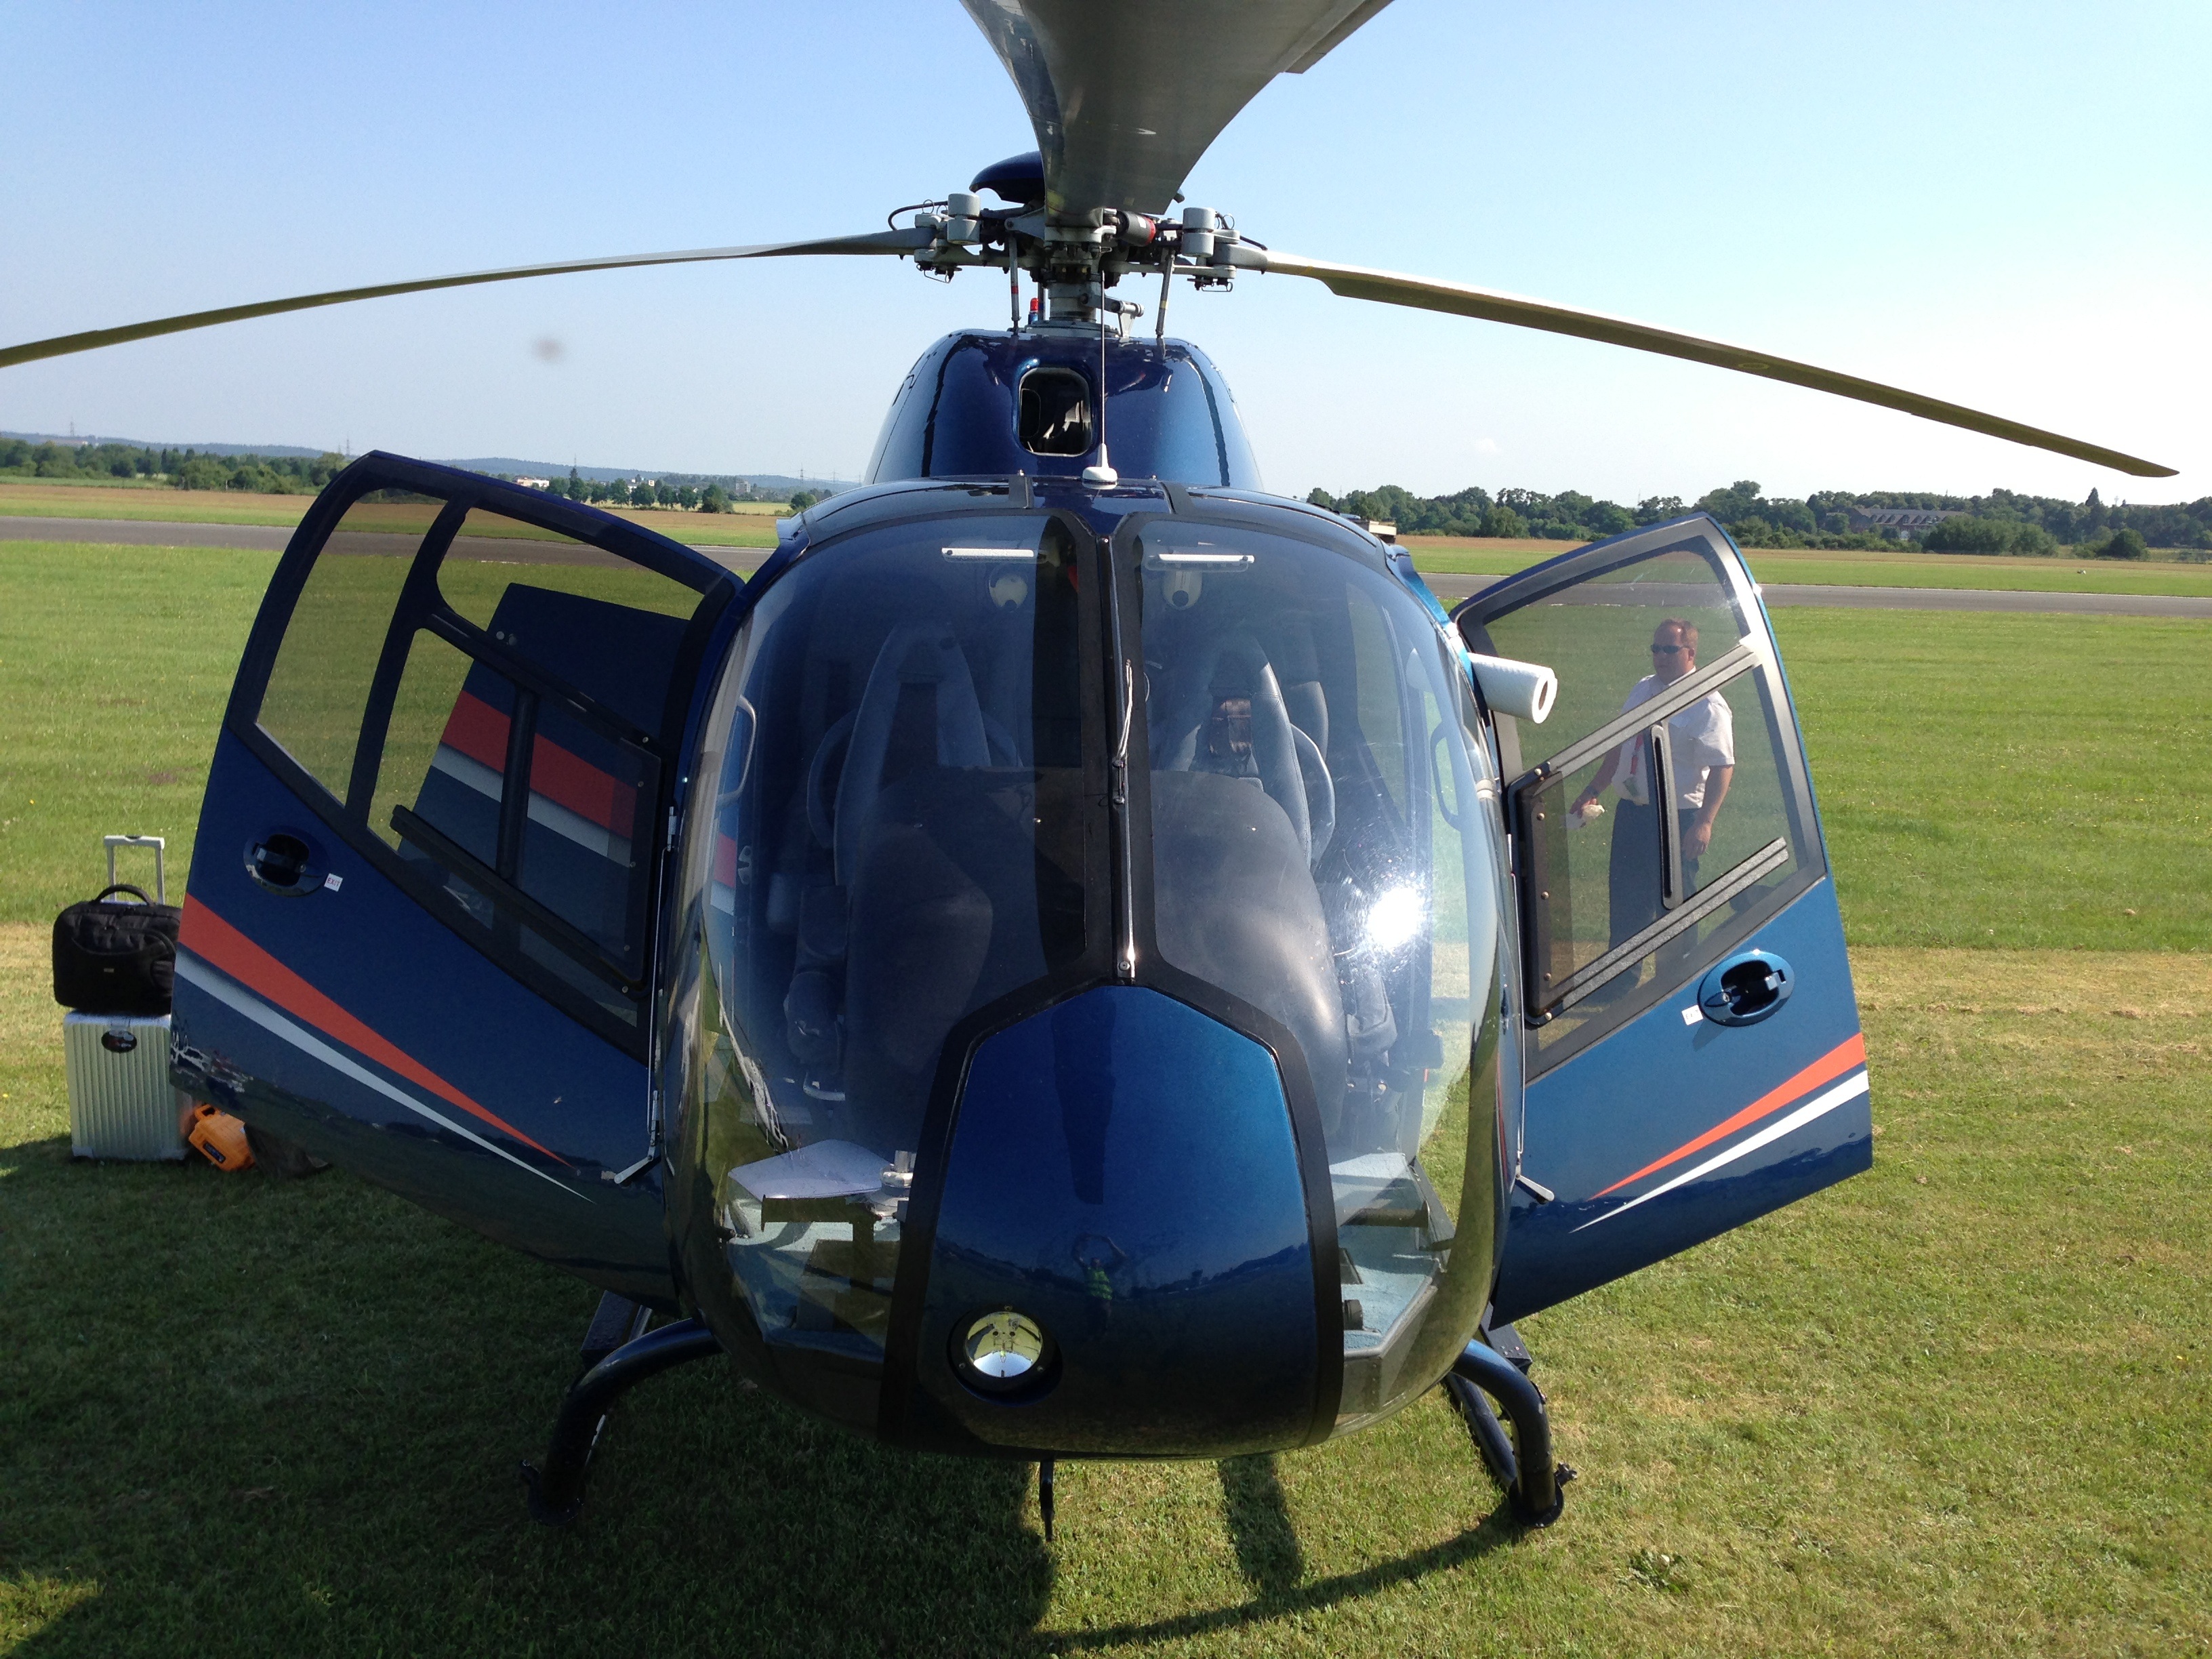
sky, air, wind, fly, airport, aircraft, vehicle, aviation, flight, helicopter, use, rotor, instruments, rotorcraft, buoyancy, wind sock, atmosphere of earth, helicopter rotor, military helicopter, bell uh 1 iroquois, bell 412, bell 214